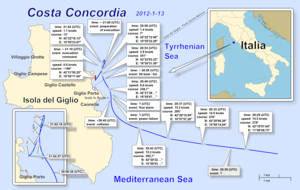
Costa Concordia / Galleri
Costa Concordia var et krydstogtskib på 290 meter, der blev bygget 2004-2006 på det italienske værft Fincantieri i Genova til Costa Crociere-rederiet i Genova.